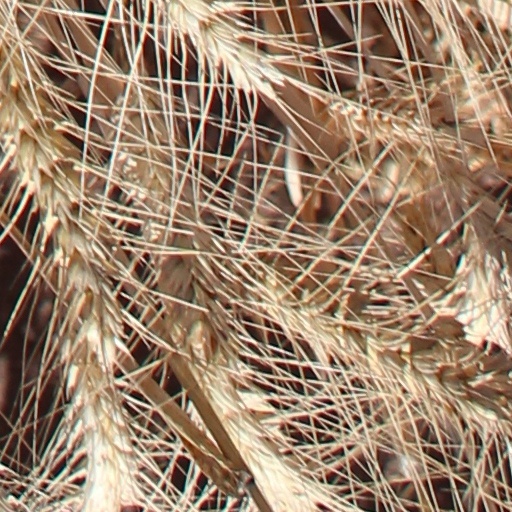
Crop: wheat